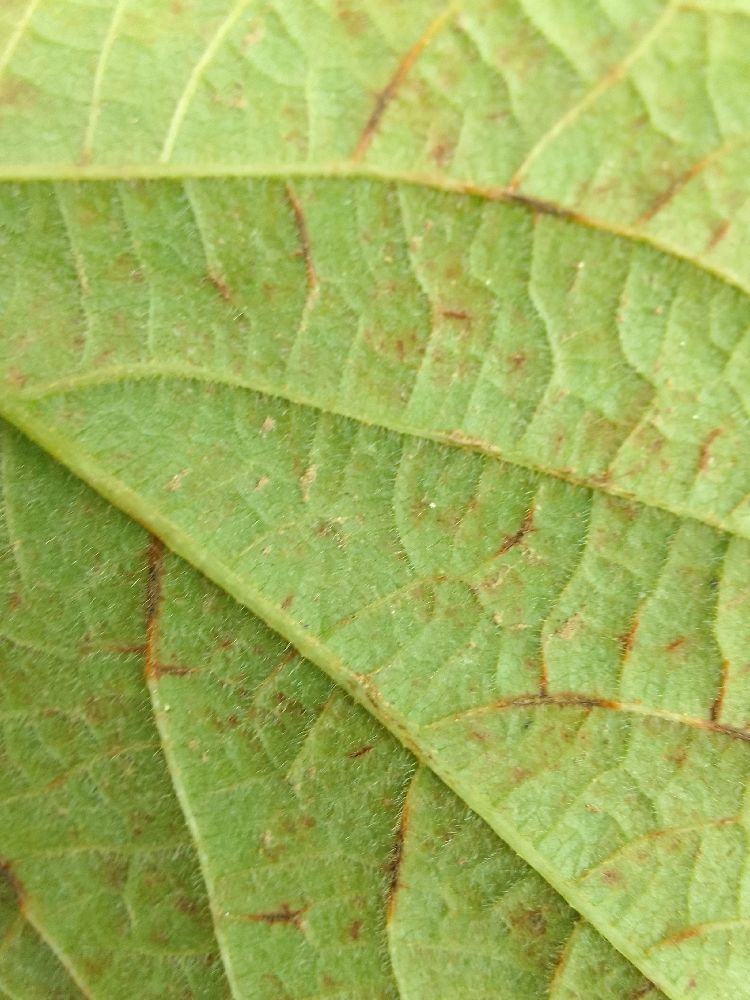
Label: anthracnose